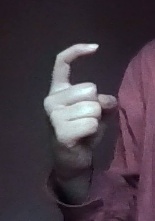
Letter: ra